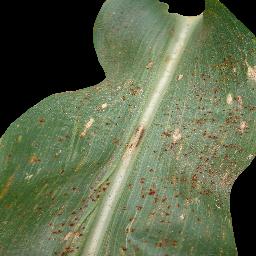
Label: Corn_(Maize)___Common_Rust